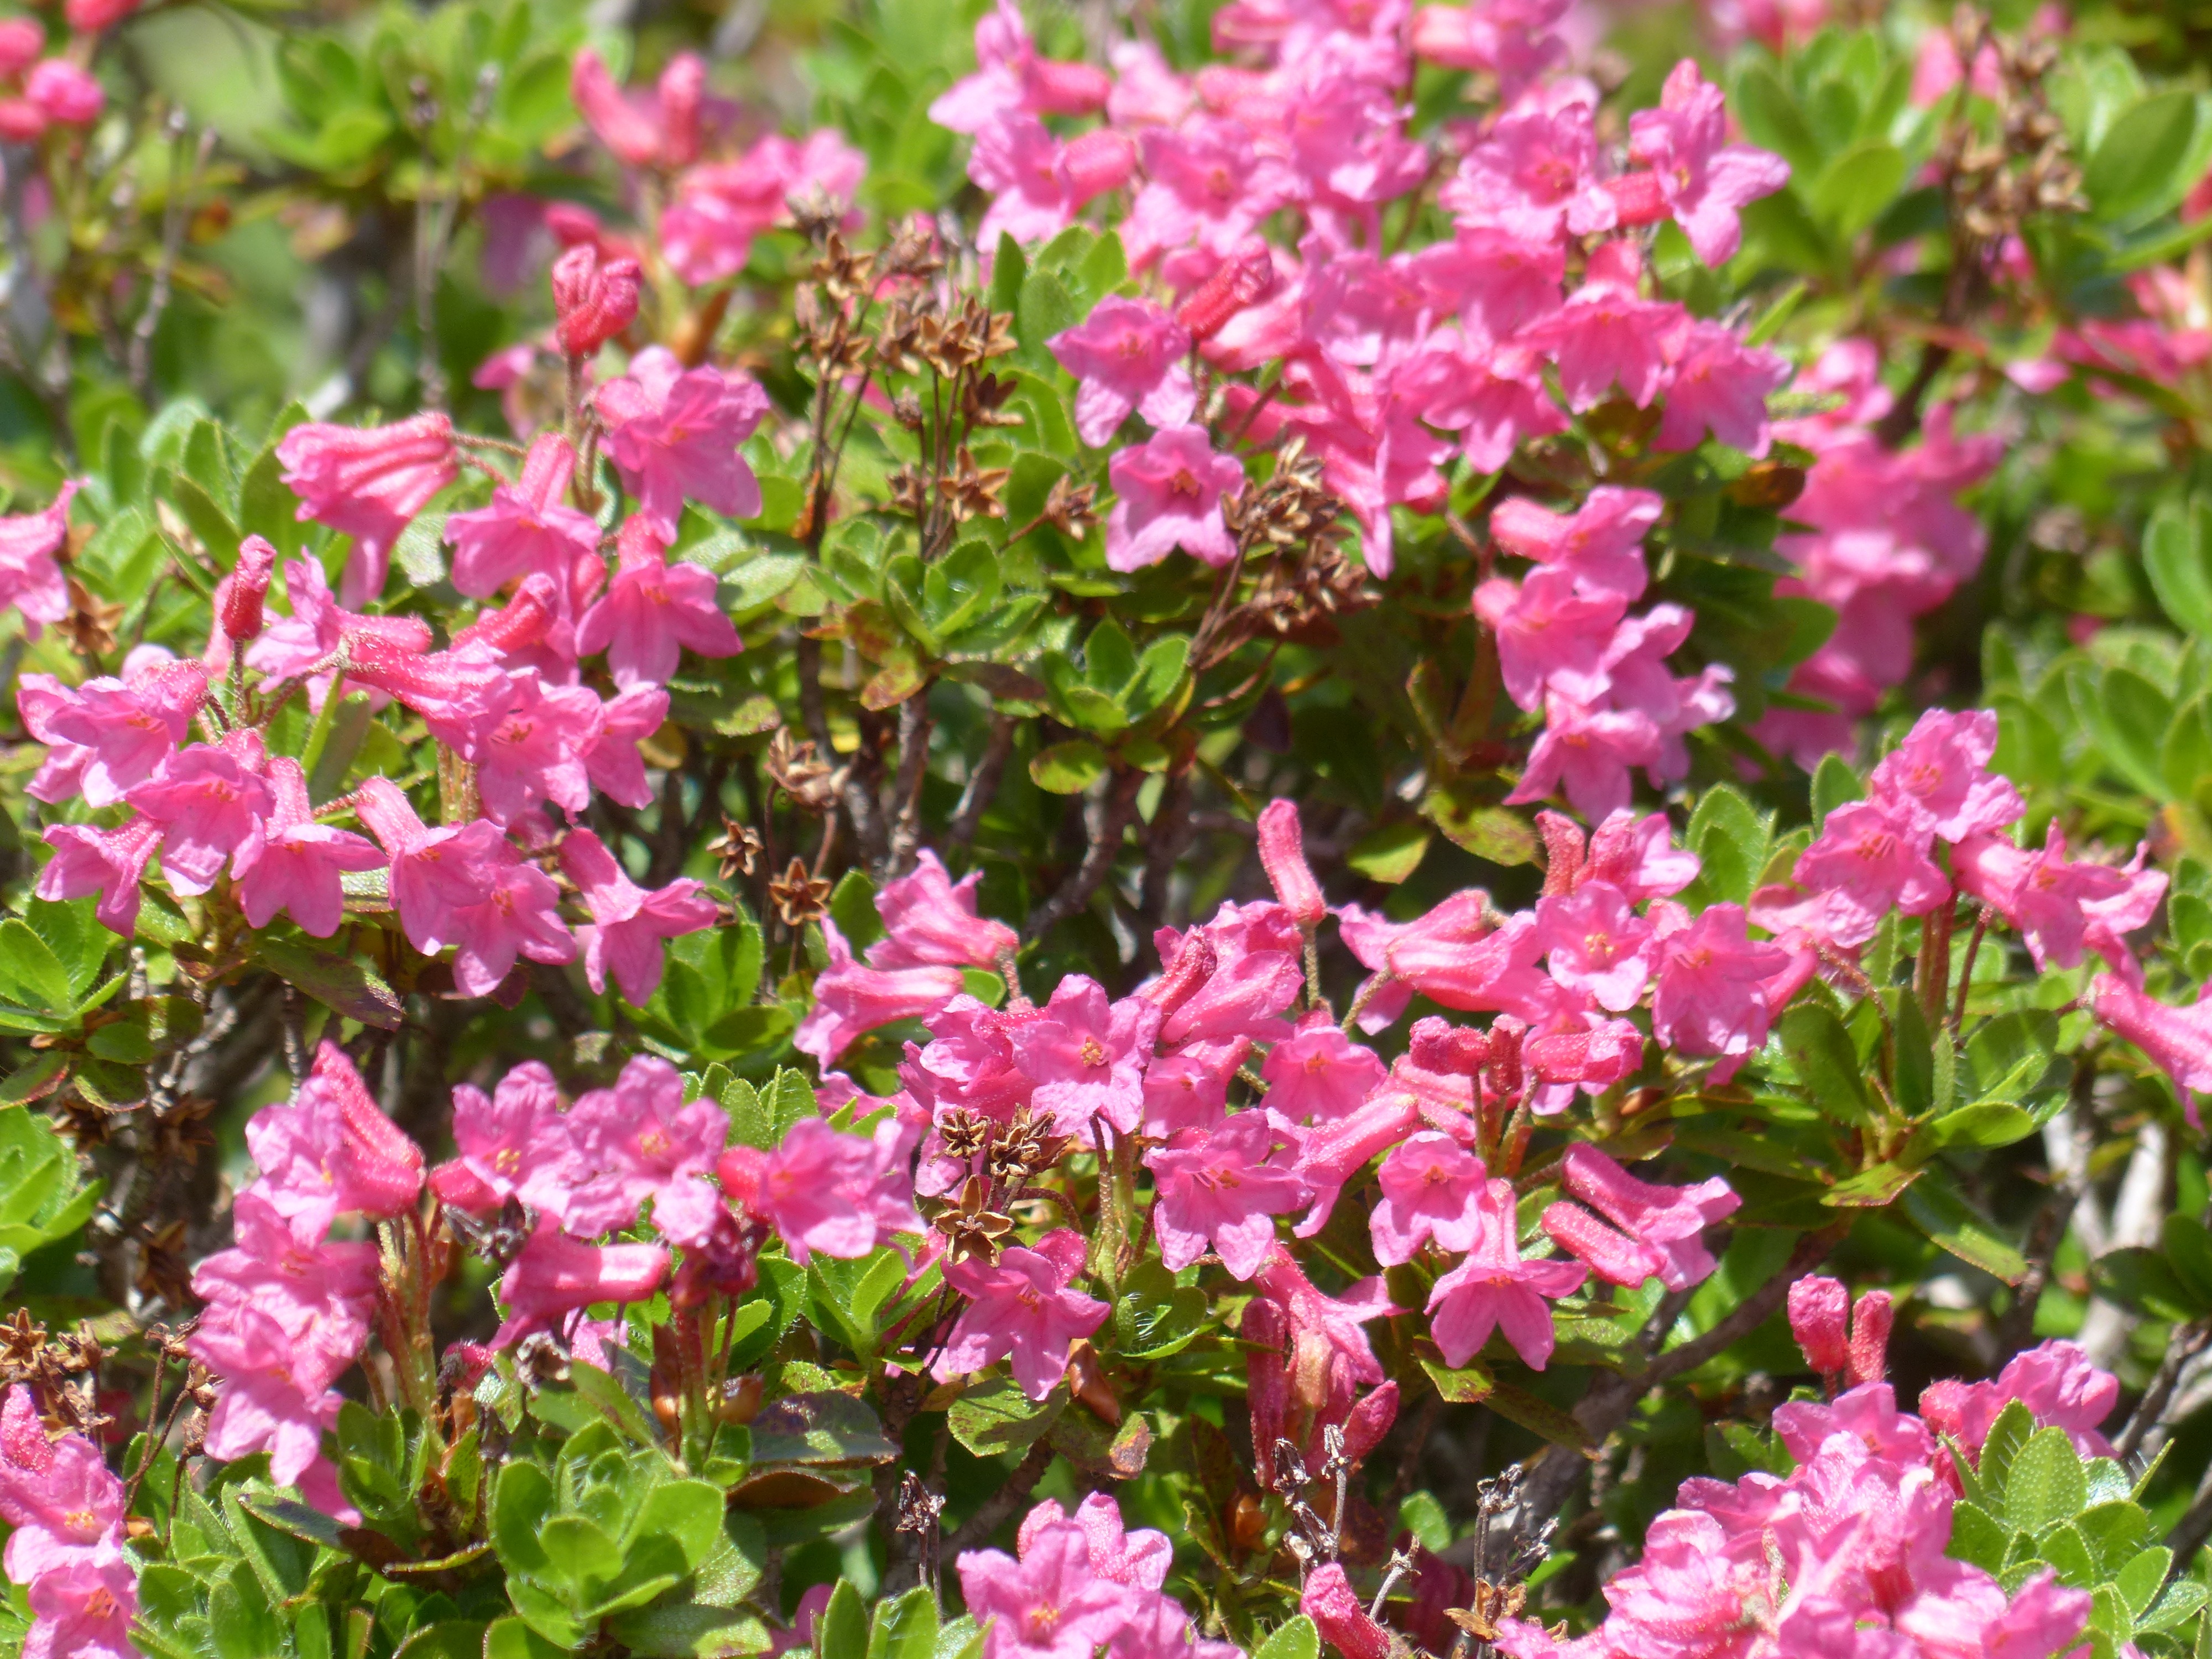
blossom, plant, flower, herb, pink, flowers, geranium, shrub, rhododendron, bl tenmeer, ericaceae, flowering plant, alpine flower, alpine plant, almrausch, almenrausch, heather green, annual plant, woody plant, land plant, breckland thyme, geraniales, ciliated alpenrose, rhododendron hirsutum, stone rose